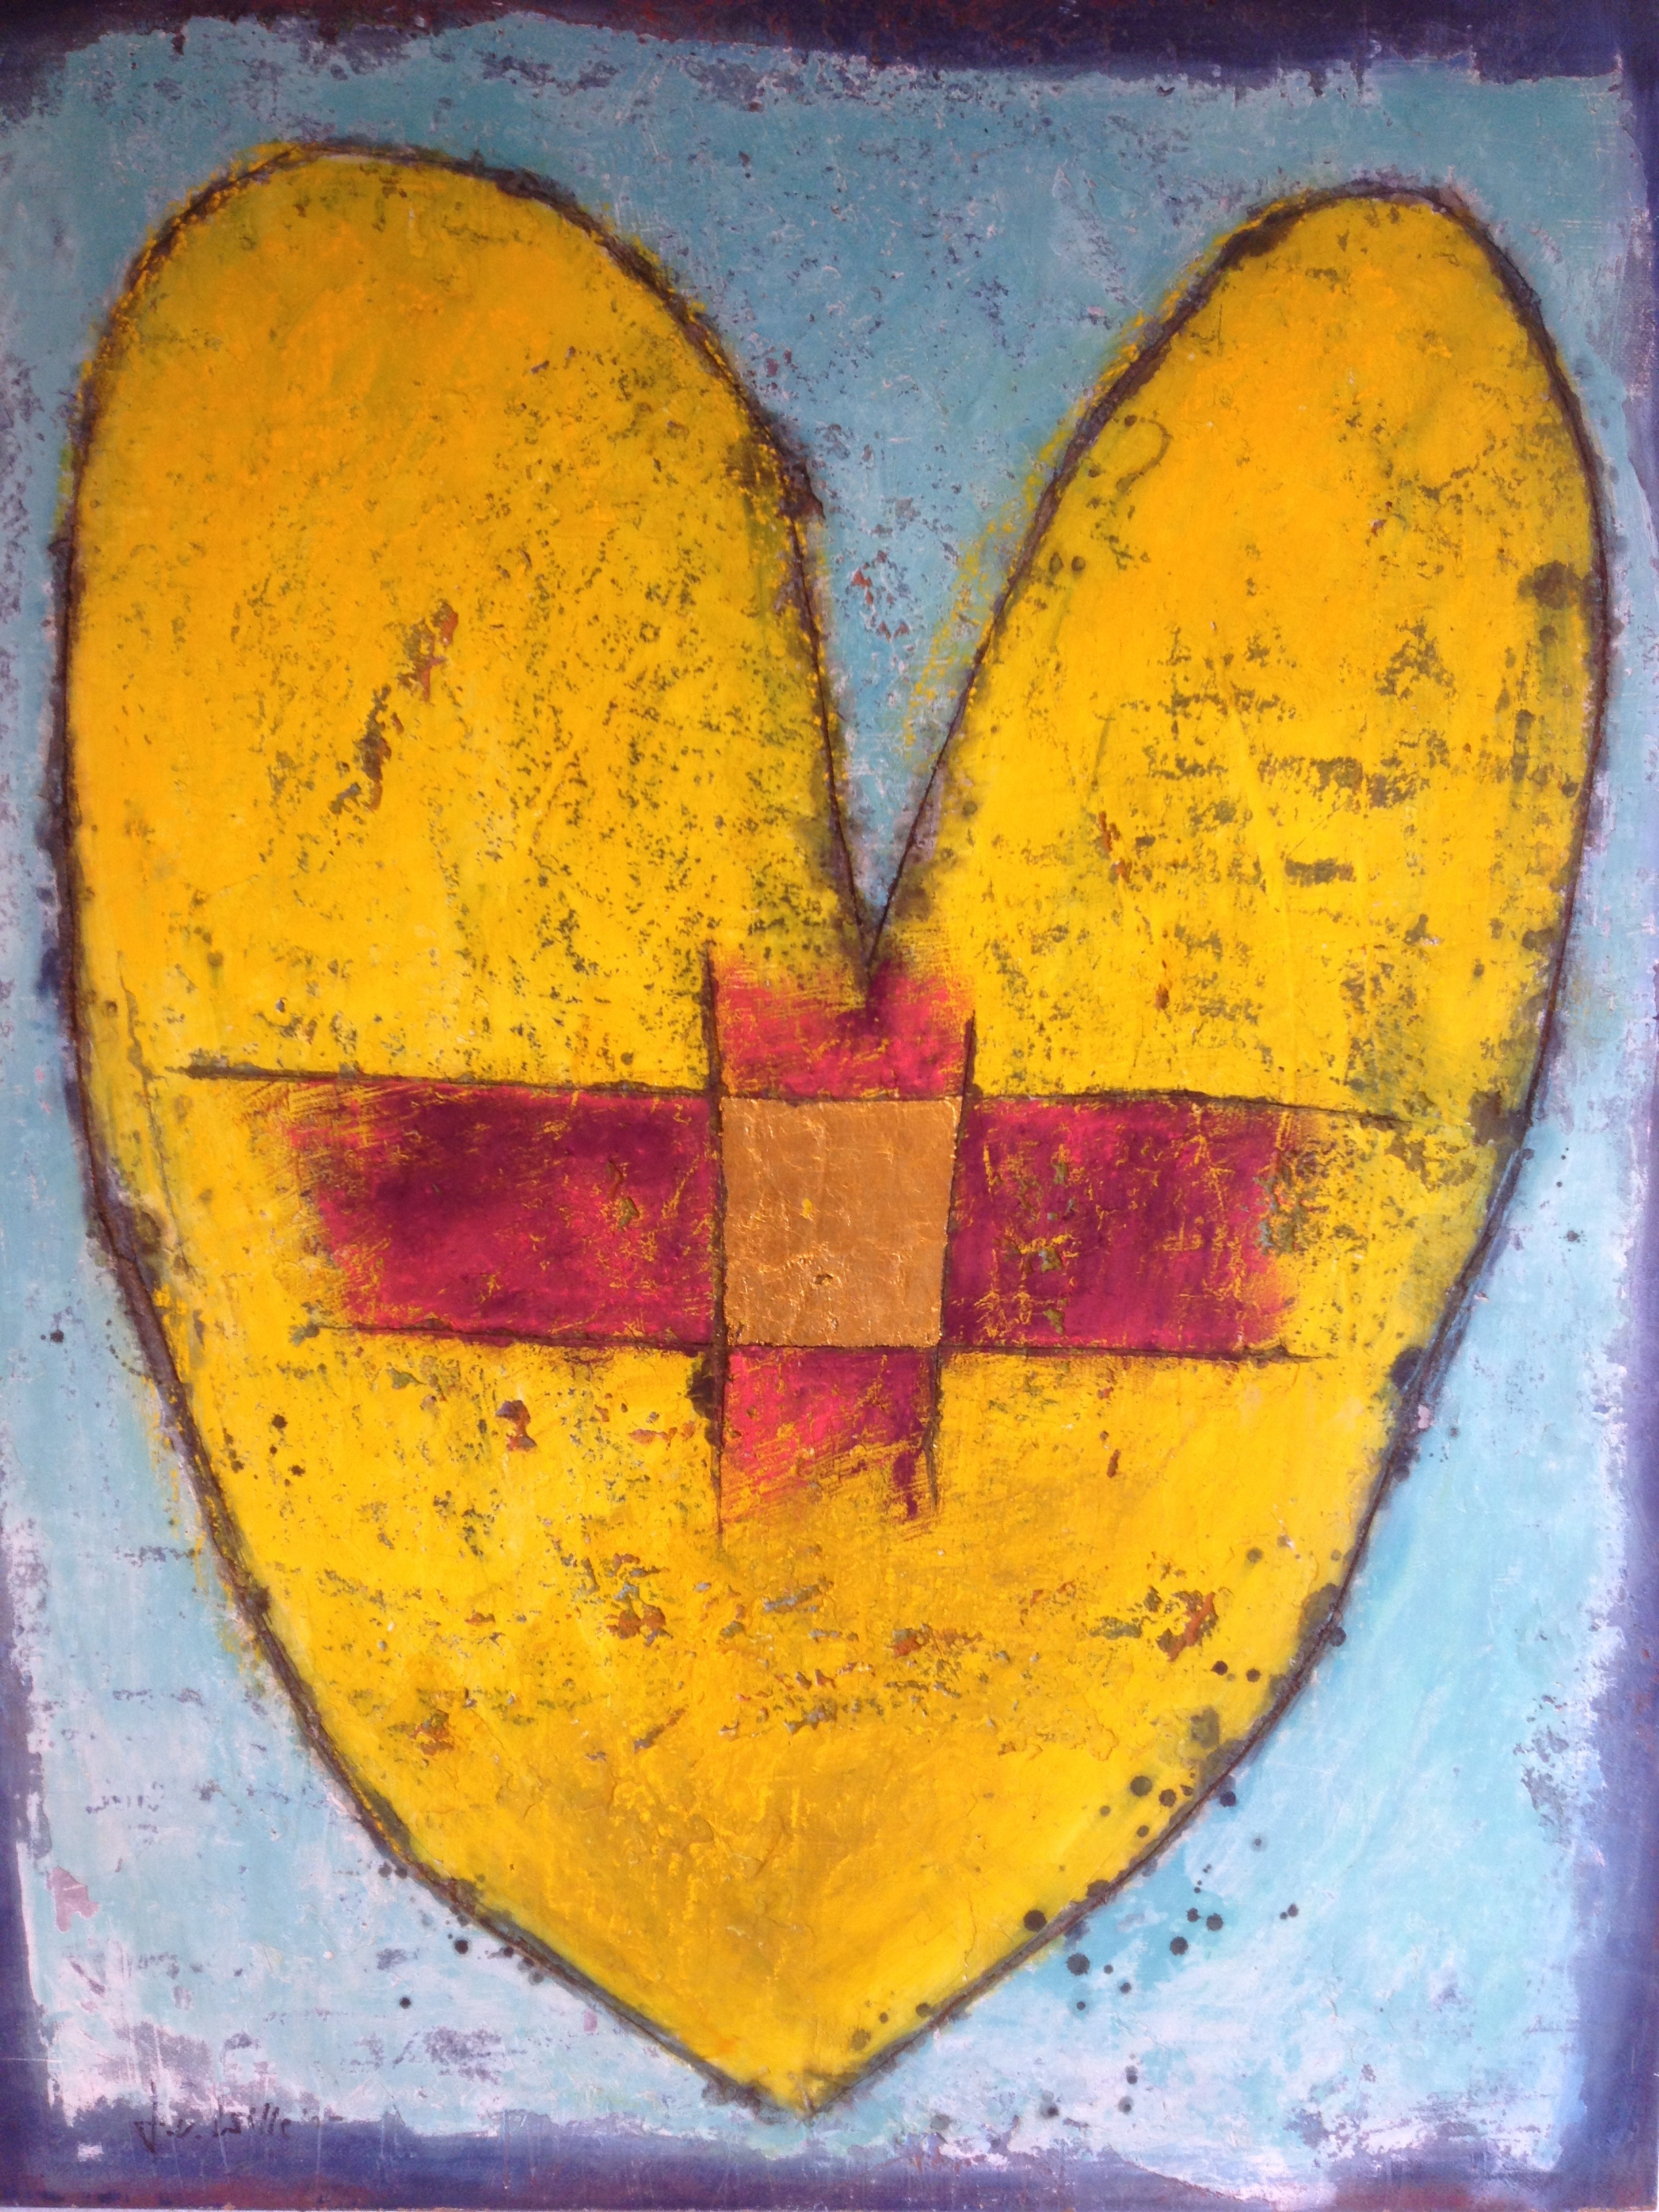
heart, color, cross, yellow, circle, human body, christ, text, christianity, holy, organ, shape, healing, jan will